Question: Please indicate a possible affordance area of hammer that can be used for holding
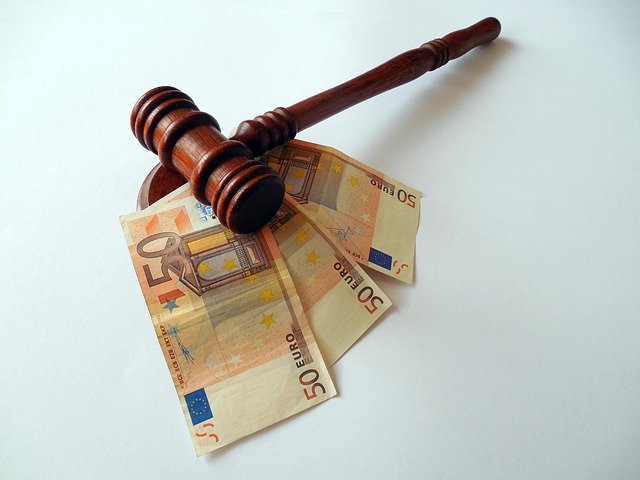
Answer: [280, 17, 503, 137]